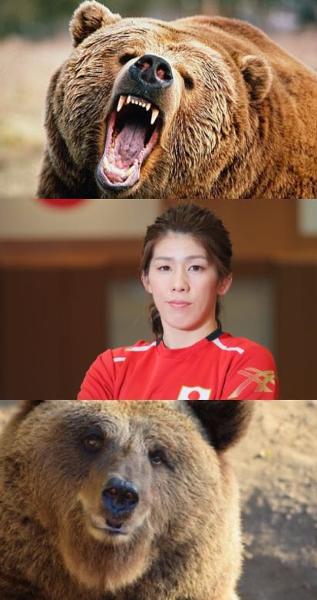
回答: てめぇヤンのかぁー/ほう͡°͜ʖ͡°)(ただならぬオーラ服を脱ぎ始める)/いぇあのなんでもないです。()